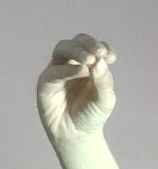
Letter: ha